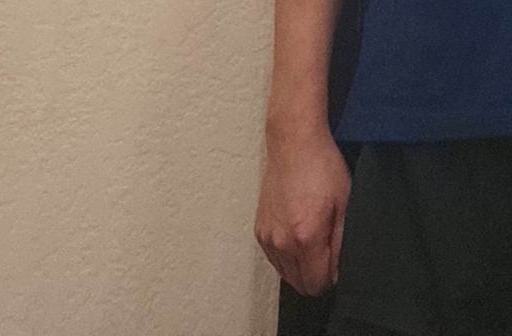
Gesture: no_gesture